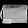
Label: Bag